Newhaven Fort

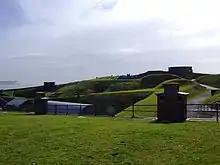
The fort viewed from the north.

A new fort to defend the port of Newhaven was a recommendation of the 1859 Royal Commission on the Defence of the United Kingdom, during the administration of Lord Palmerston. The design of the fort commenced in 1862 and was overseen by 22-year-old Anglo-Irish Lieutenant John Charles Ardagh, working from an office in Brighton. The site selected was on cliffs overlooking the harbour called Castle Hill, which was already occupied by a battery which originated in the mid-16th century. Instead of levelling the site, as was customary, Ardagh designed the fort to conform to the existing contours. A 40 foot wide moat protected the northern and western sides of the fort, which were lined with concrete, the first time this material had been used to any extent in a British fortification. The junction of the northern and western arms of the moat was protected by a counterscarp gallery and a sally port. The eastern side overlooking the harbour was protected by a short wet moat and by the embankment of the harbour. A caponier at the foot of the chalk cliffs was reached by a tunnel from within the fort. The garrison was to be housed in casemated barracks built into the northern and western ramparts. The main entrance at the north east angle was accessed by an "Equilibrium Bridge" designed and patented by Ardagh himself.